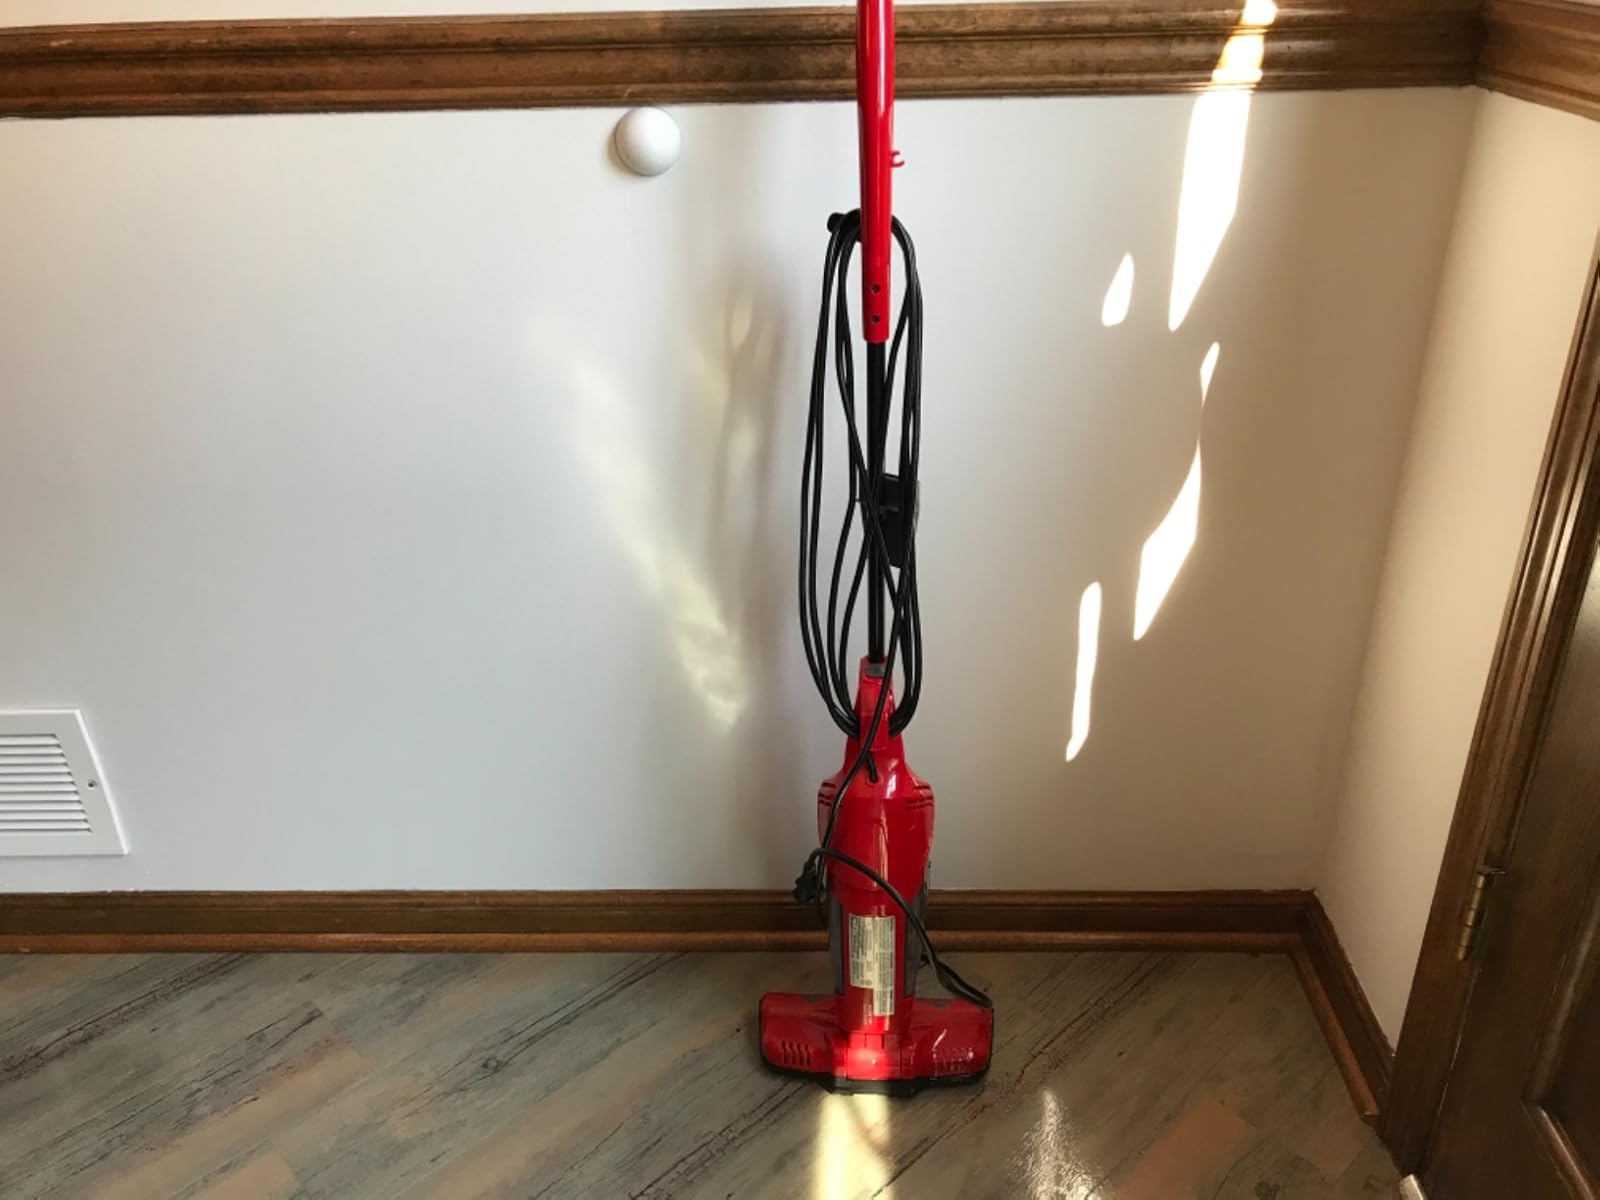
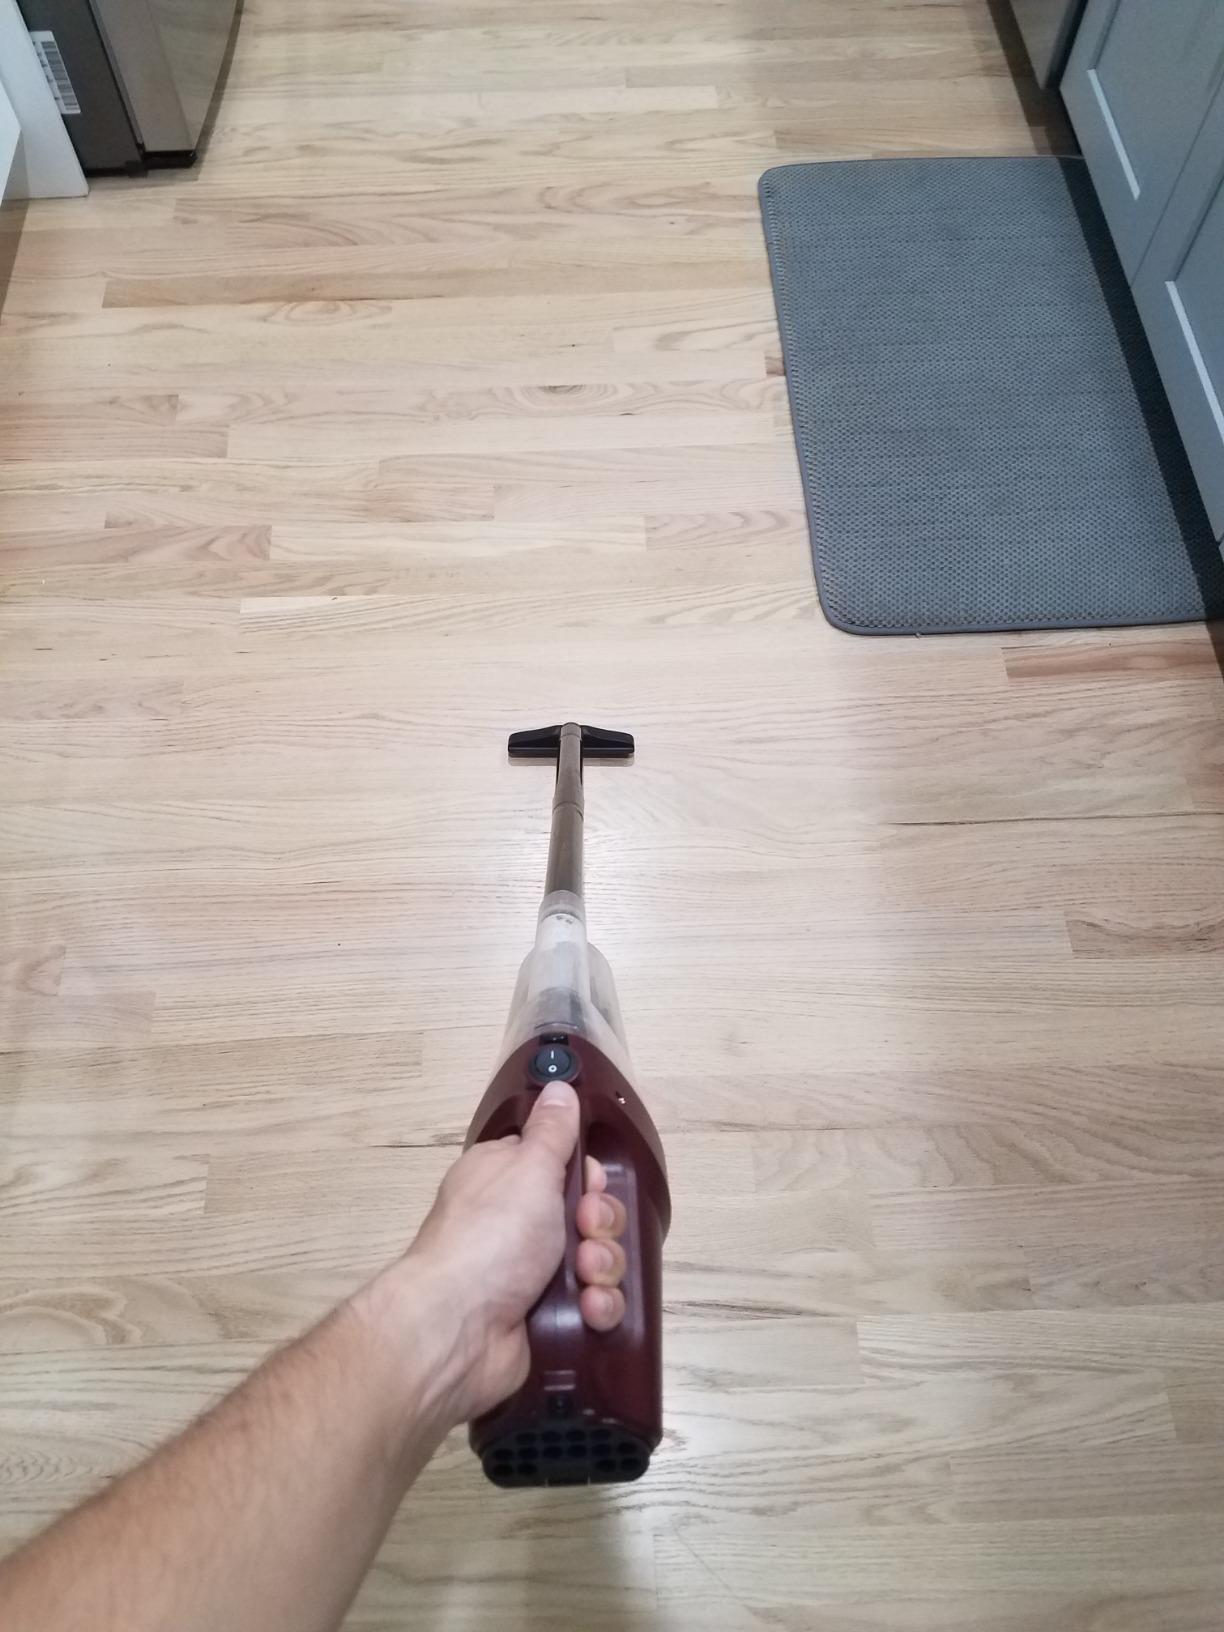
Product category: items_vacuum
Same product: no